Vernusse

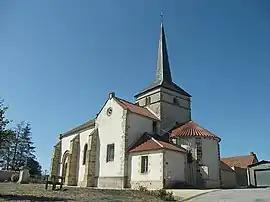
Church Saint-Martin

Vernusse is a commune in the Allier department in Auvergne-Rhône-Alpes in central France.